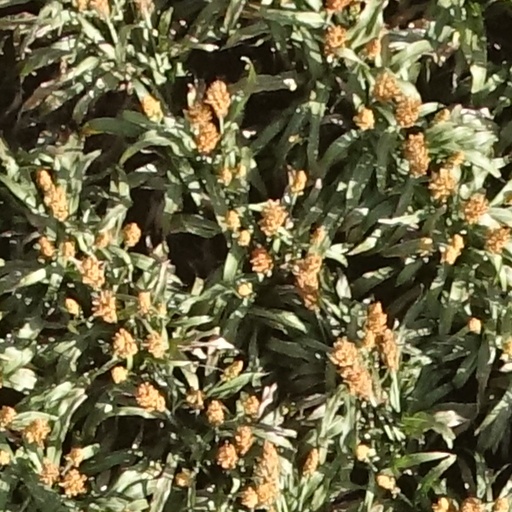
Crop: sorghum